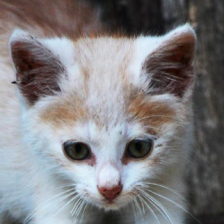
Label: animals